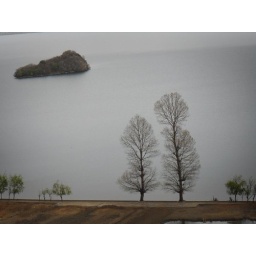
a tree couple standing together and watching each other over in nisai village